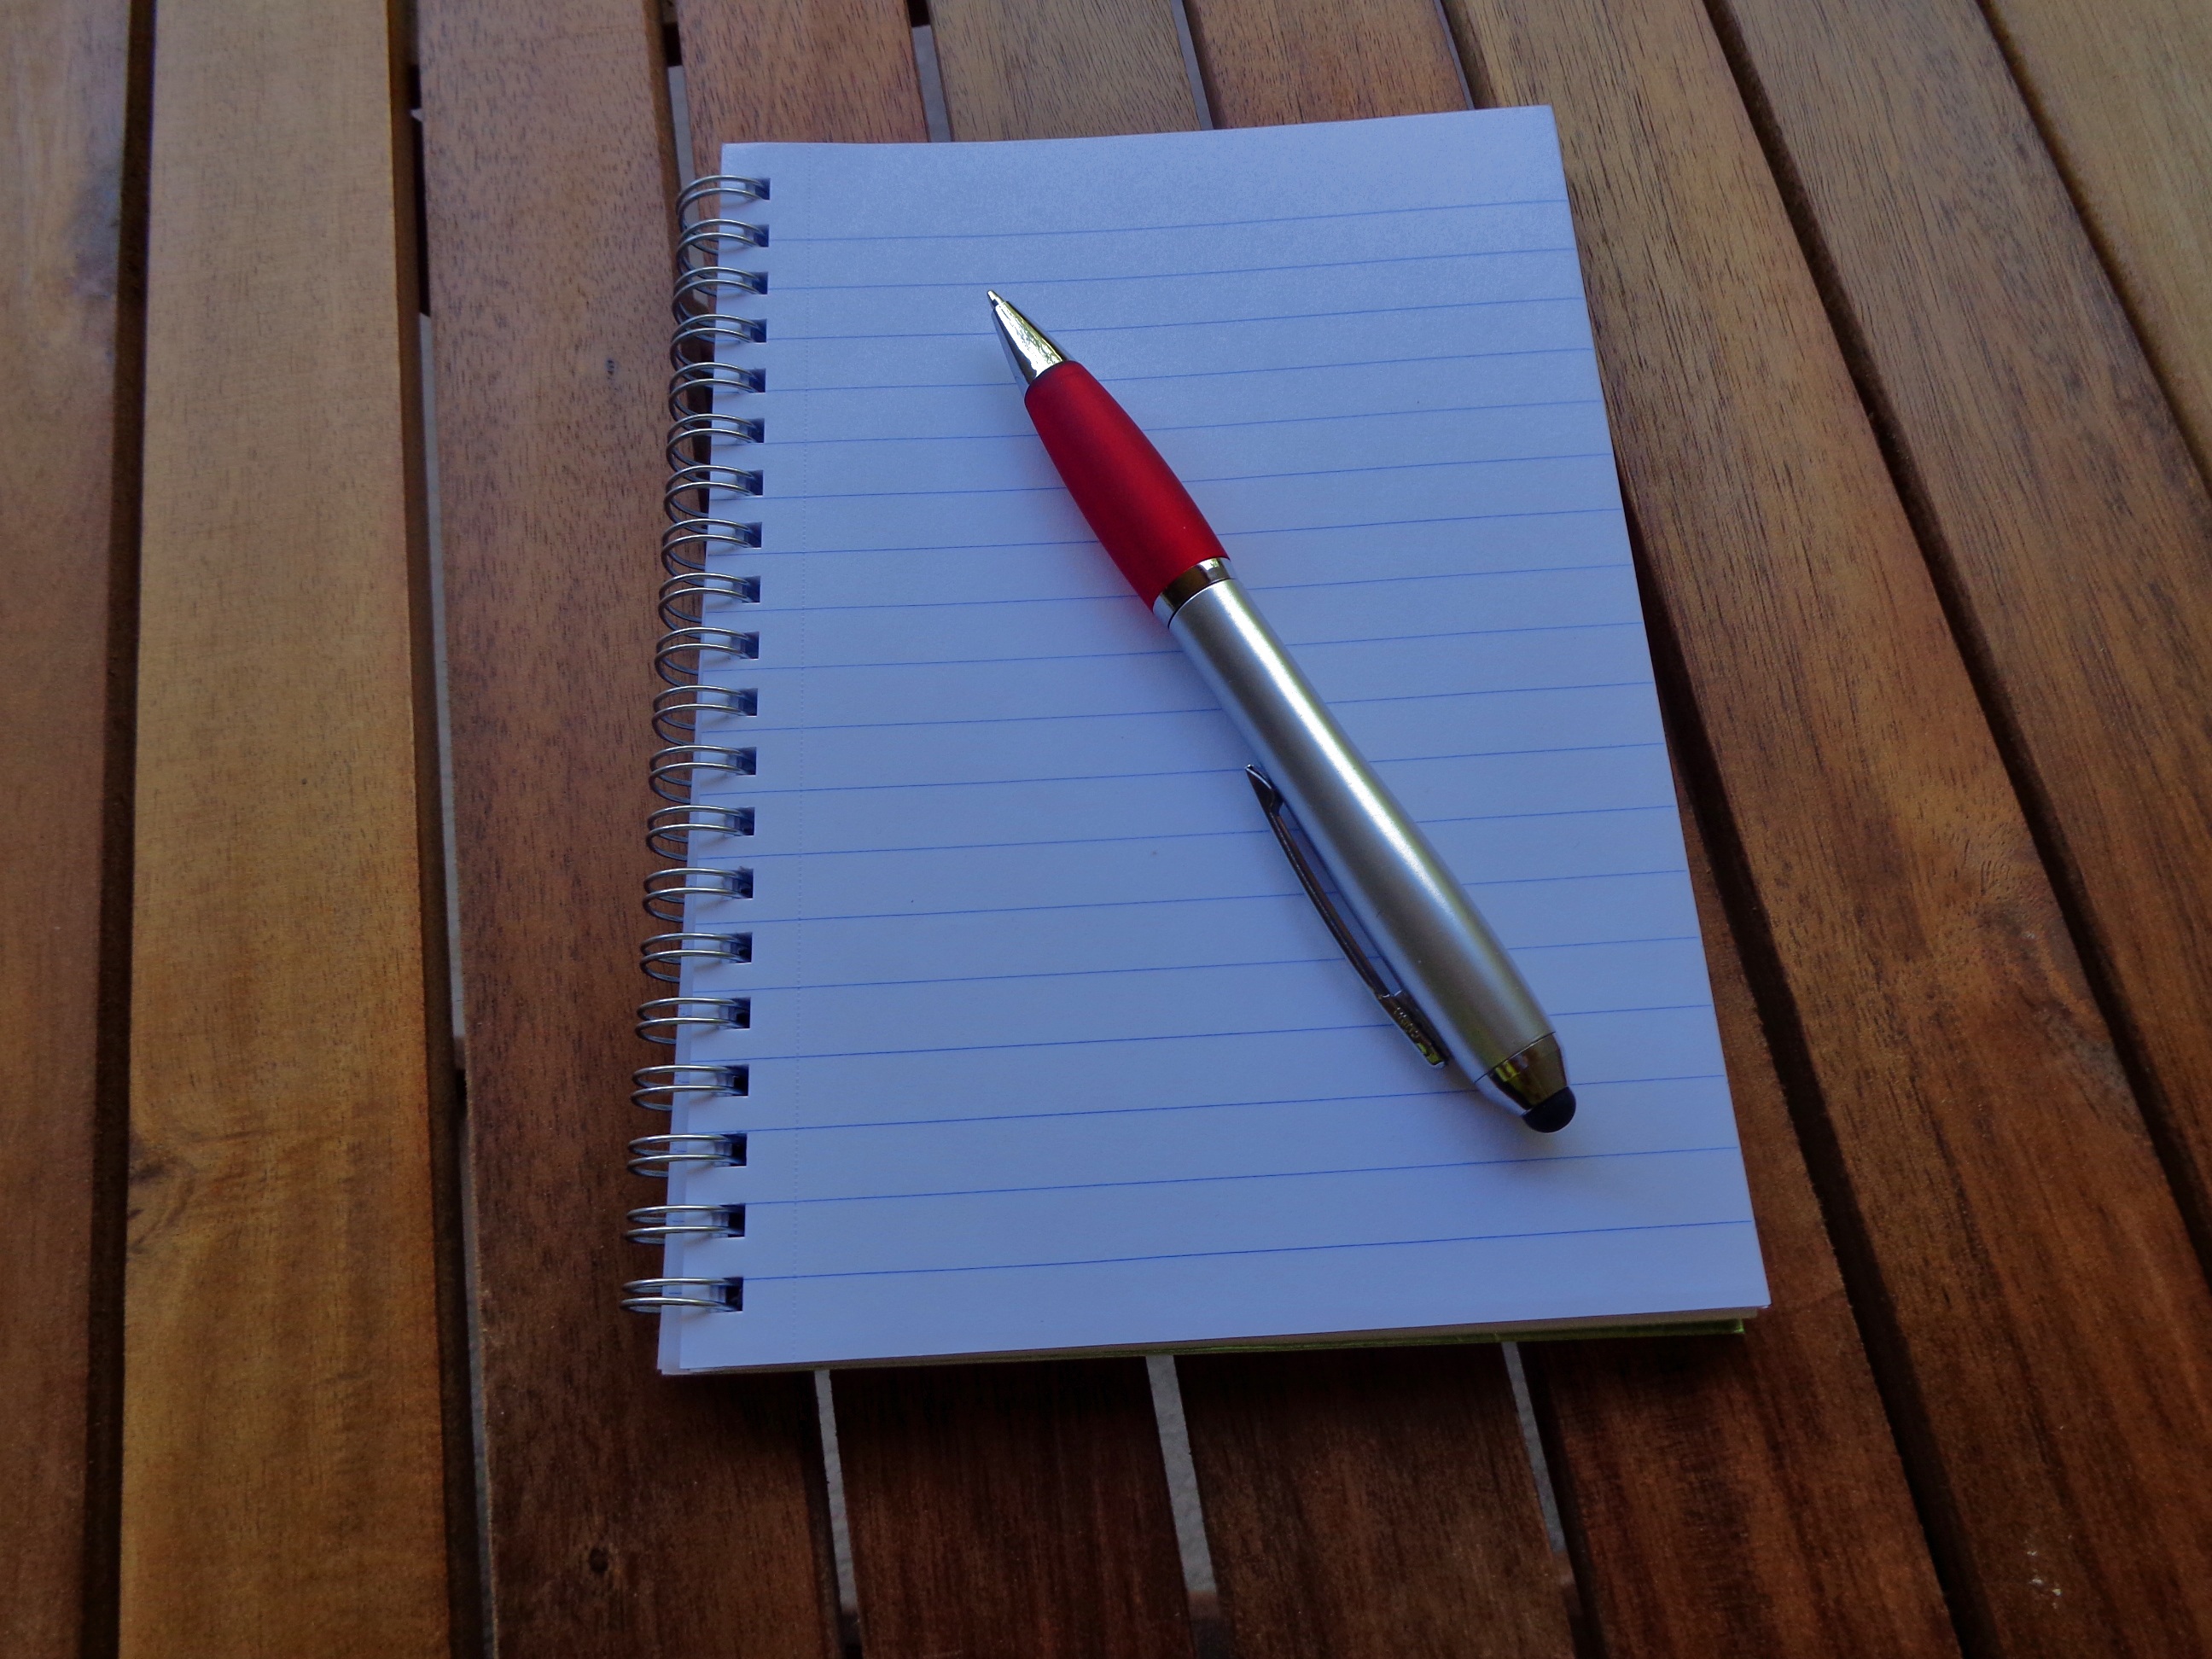
writing, work, pen, notepad, communication, business, paper, blank, notes, pen and paper